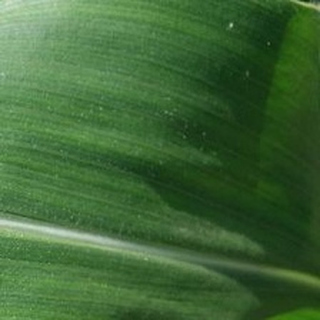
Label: healthy_corn